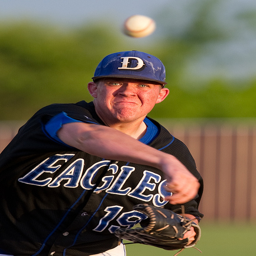
A man pitching a baseball on top of a field.
a MALE EAGLES BASEBALL PLAYER HAS JUST THROWN THE BALL
A baseball player throwing a baseball wearing a baseball glove..
A man in a baseball uniform in a throwing motion with a baseball in the air.
A baseball player throwing the ball during a game.